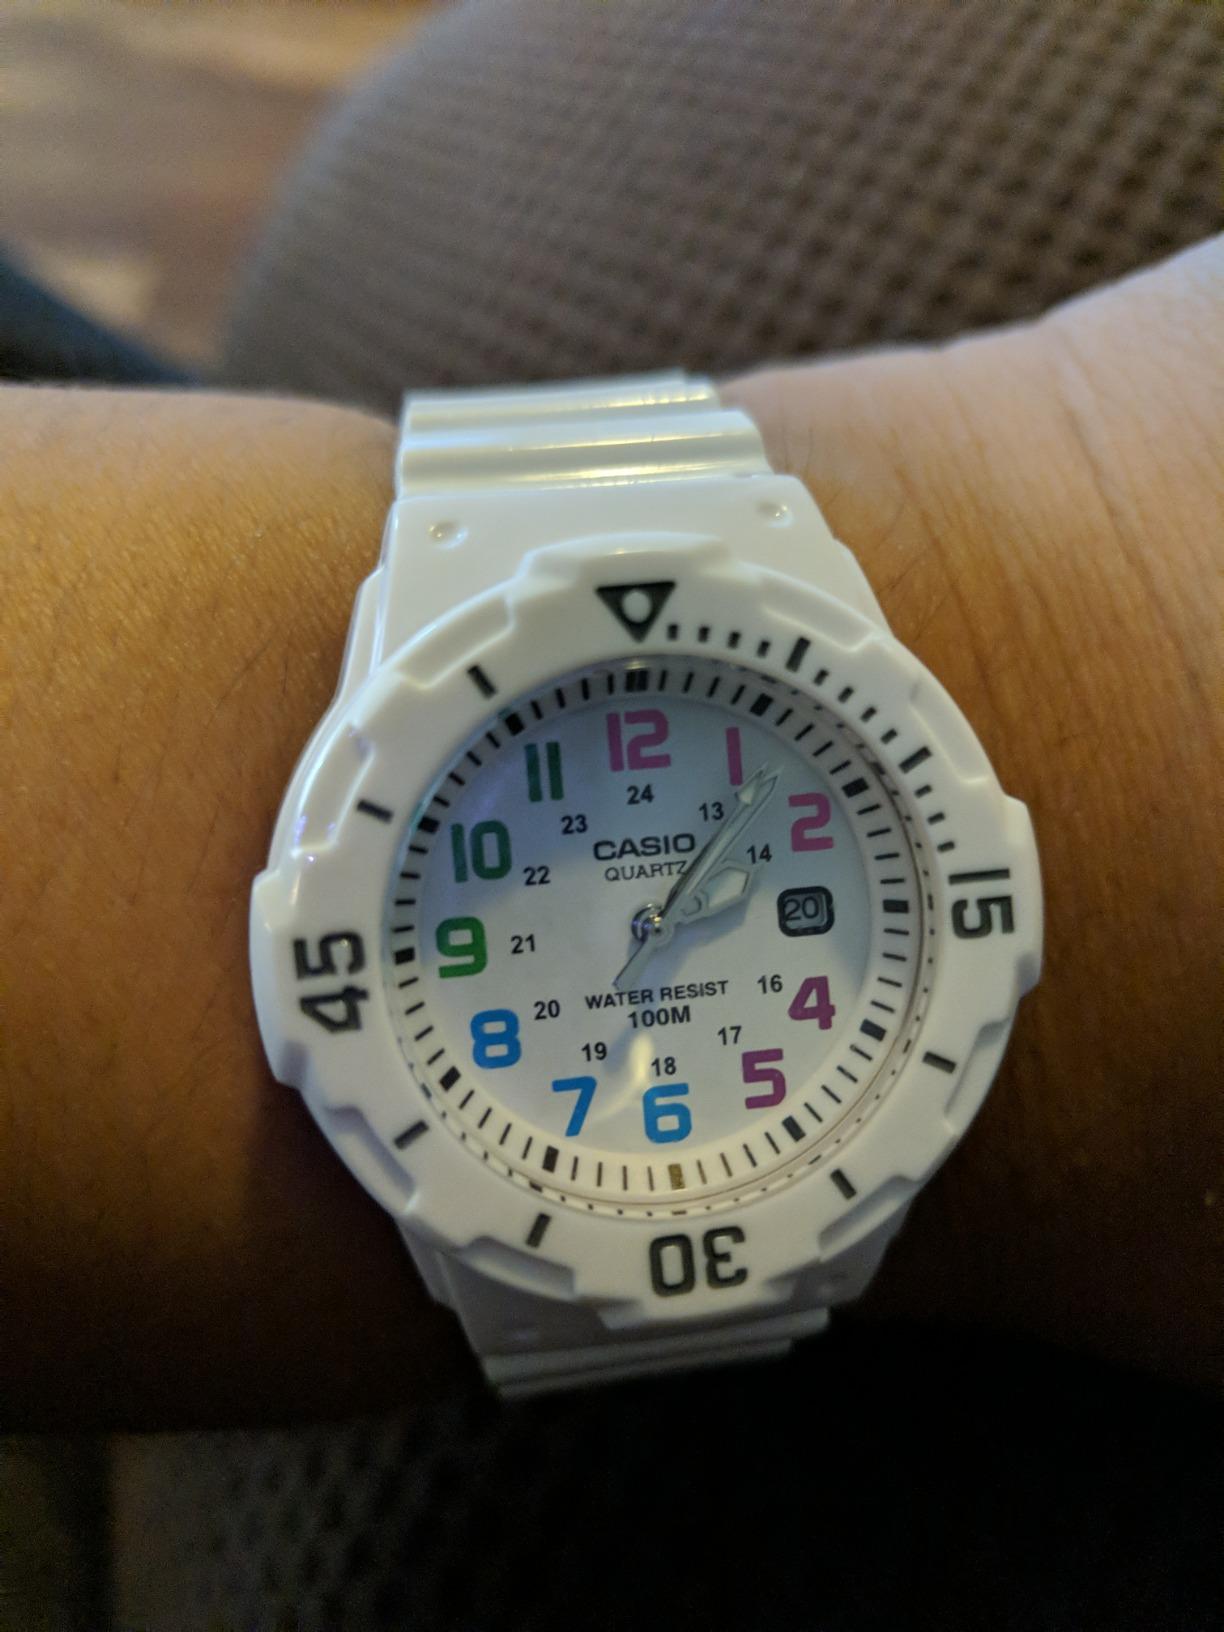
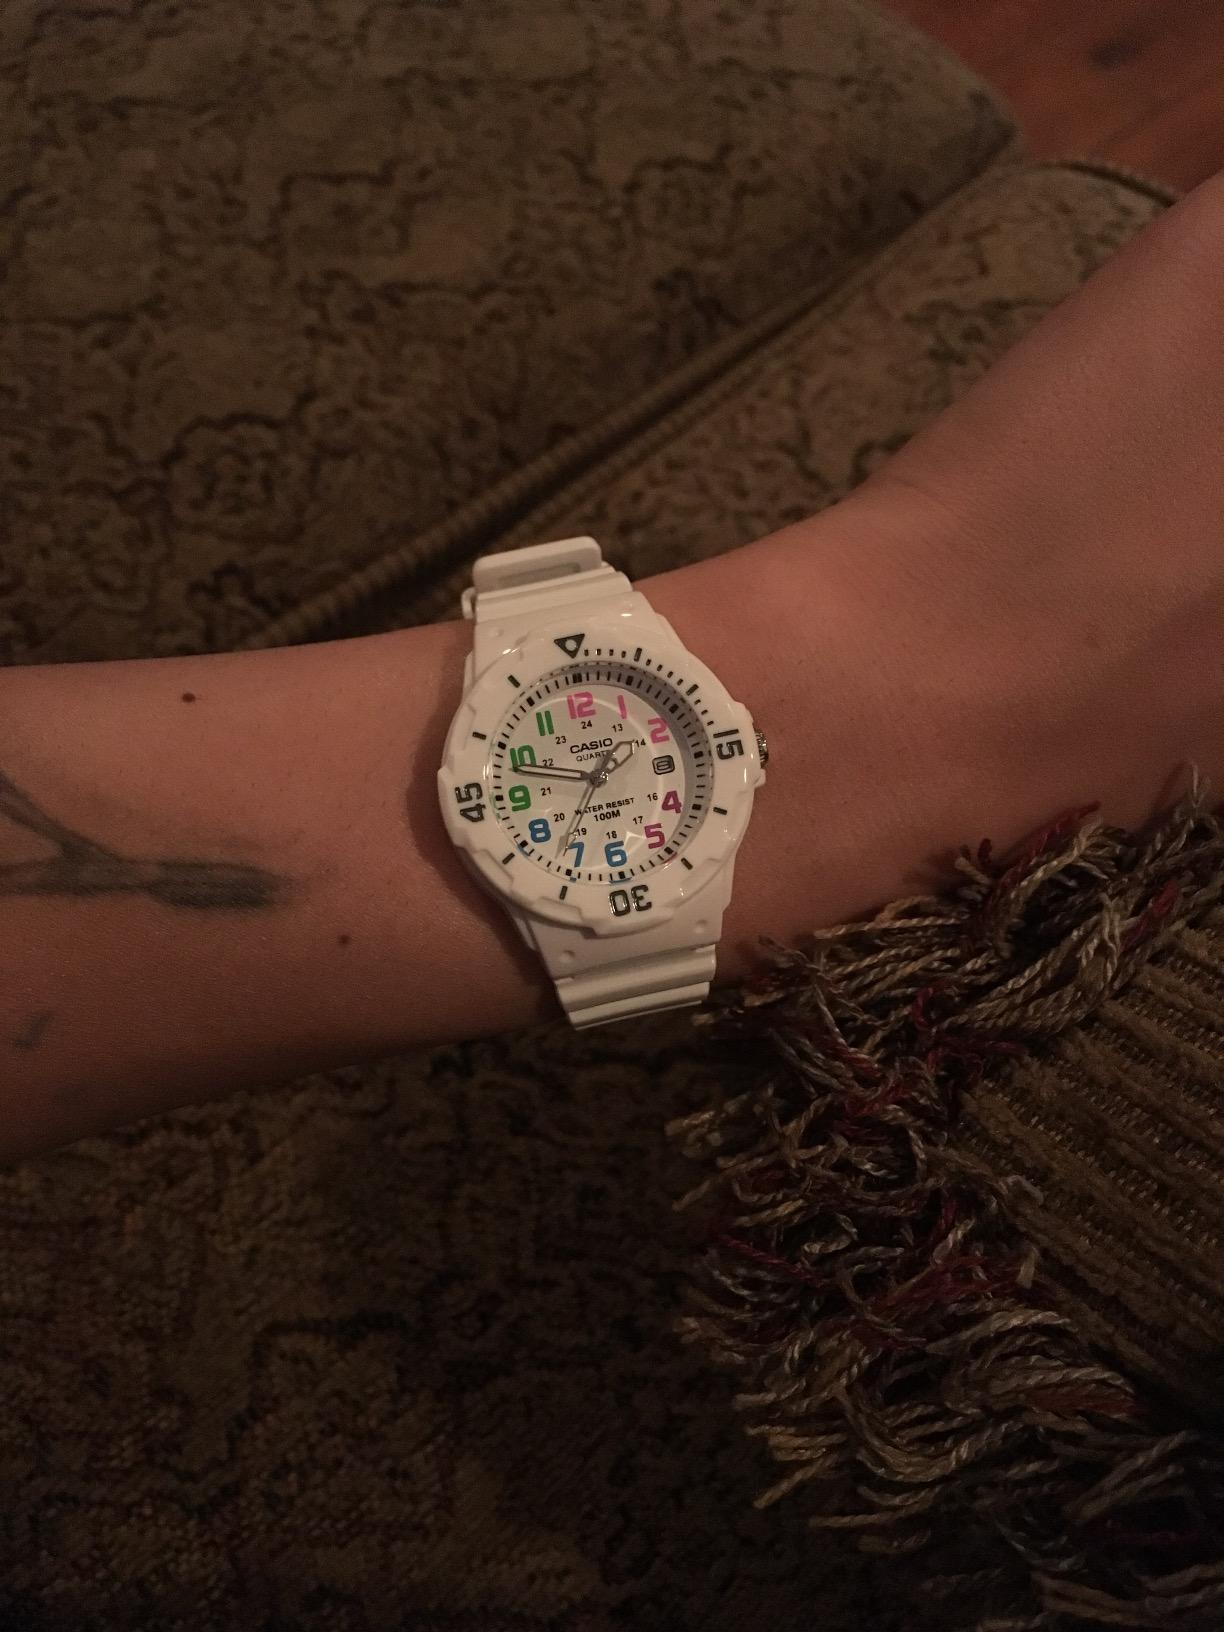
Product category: accessories_watch
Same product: yes